Tourism in Hawaii

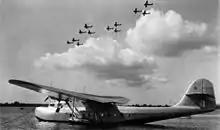
Martin M-130 "China Clipper" in Pearl Harbor

The second , completed in 1908, was the first steamship built for Matson; she was designed to accommodate passengers (51) in addition to cargo. Matson added , which made her maiden voyage from San Francisco to Honolulu in February 1910. Both of these ships were named after the daughters of prominent executives: Lurline Matson, daughter of founder William Matson; and Wilhelmina Tenney, daughter of Edward Davies Tenney, the chairman of Castle & Cooke, the Honolulu agent for Matson.